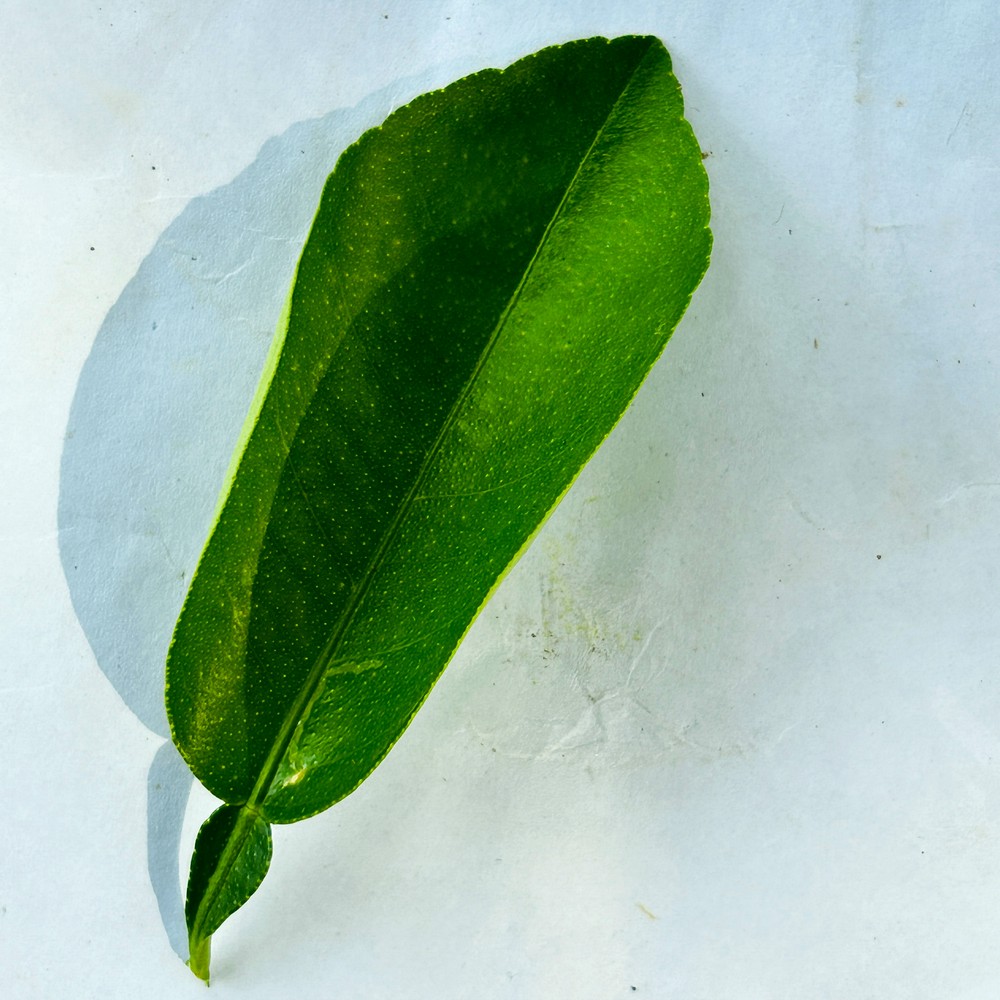
Label: Healthy Leaf